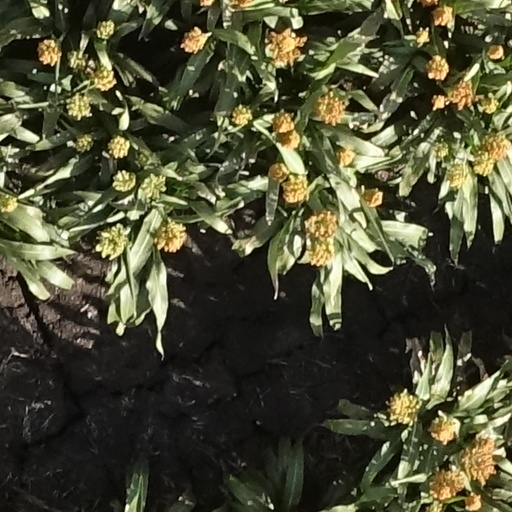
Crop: sorghum